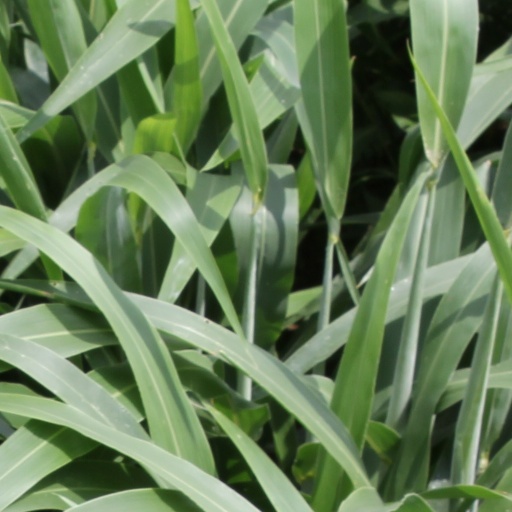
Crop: sorghum